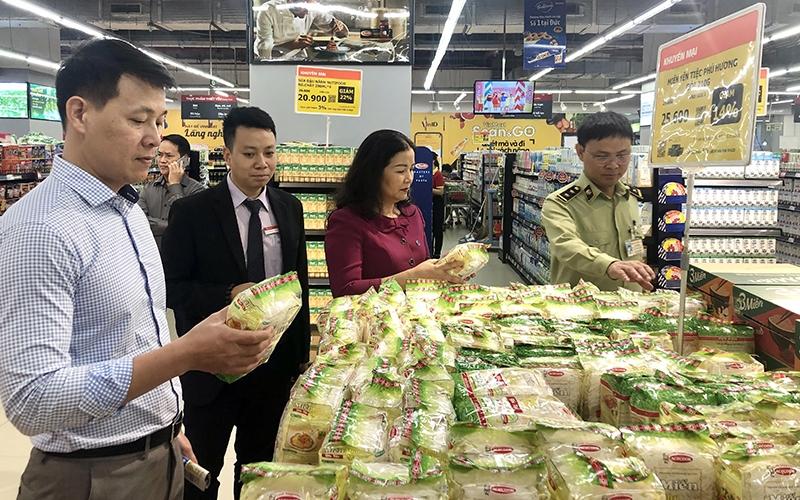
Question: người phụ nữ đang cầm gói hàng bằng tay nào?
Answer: gói hàng được người phụ nữ cầm bằng tay phải